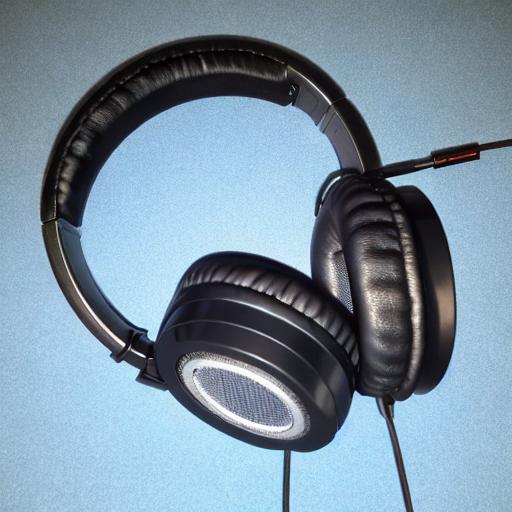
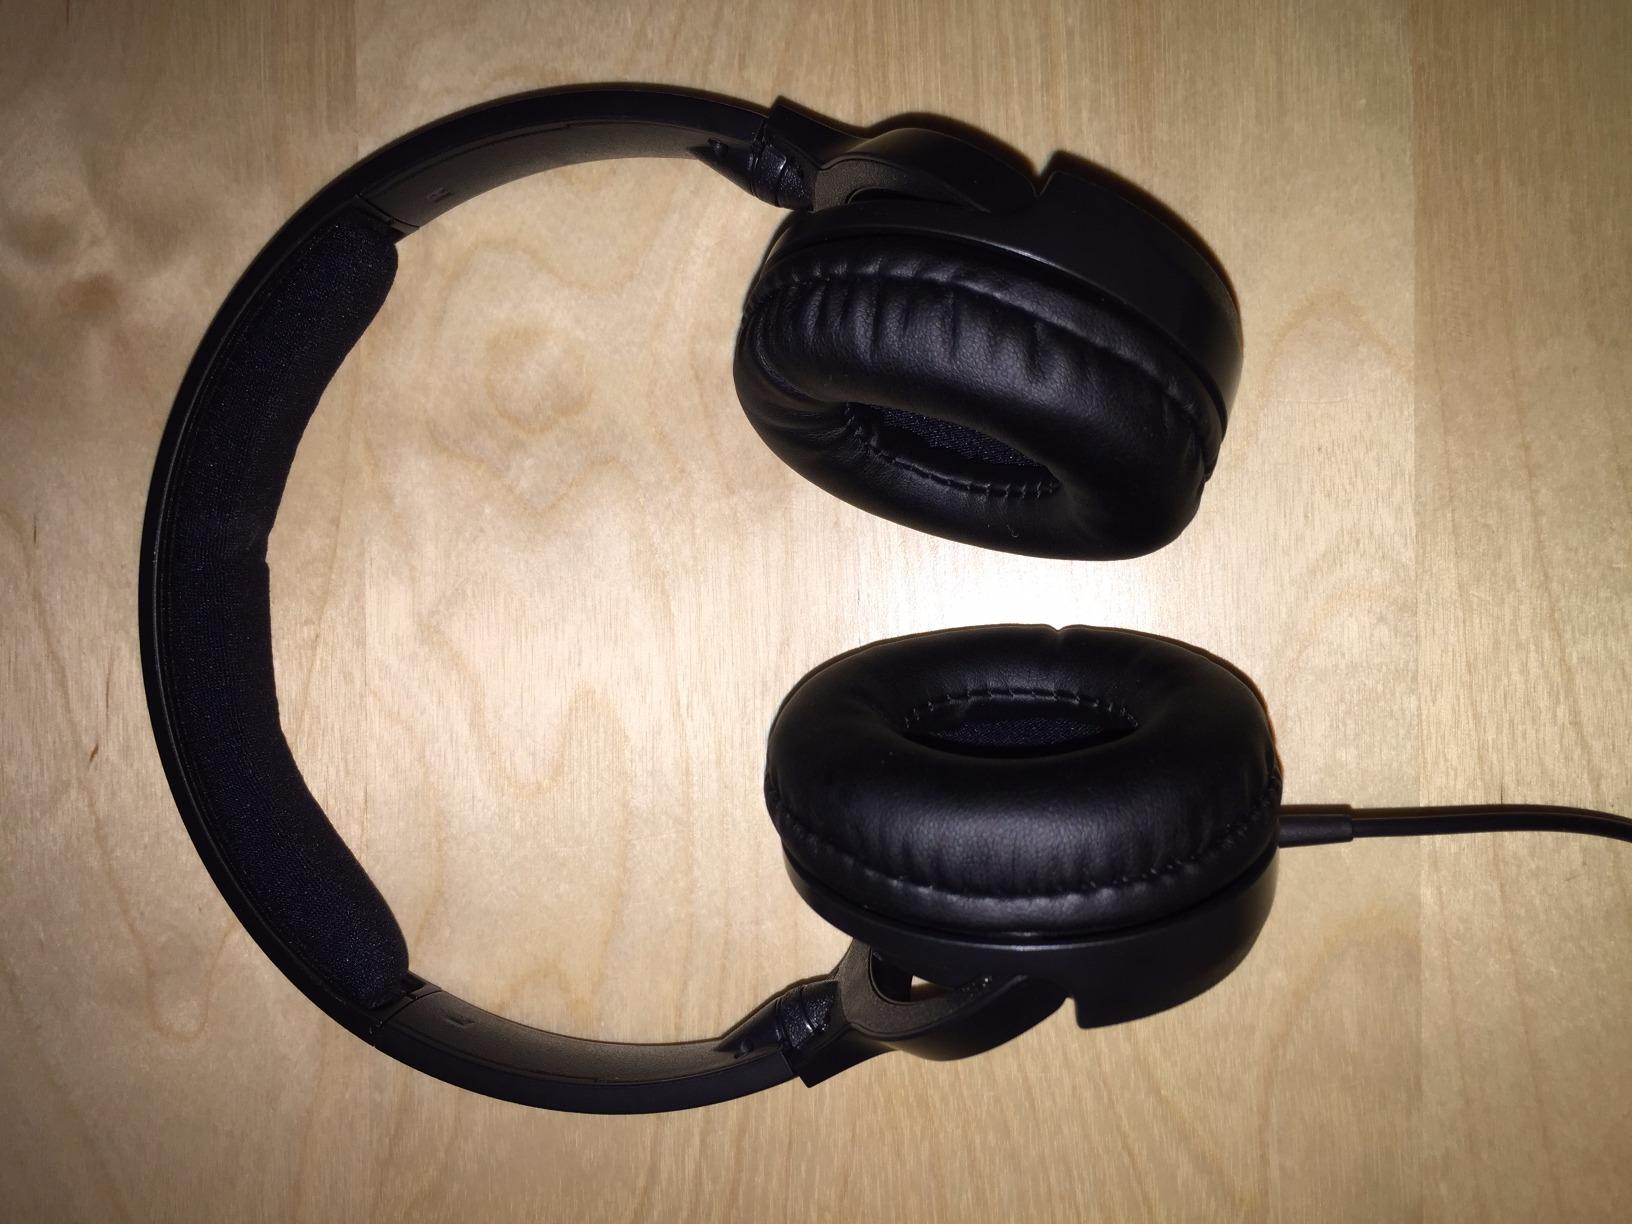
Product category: headphones
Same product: no